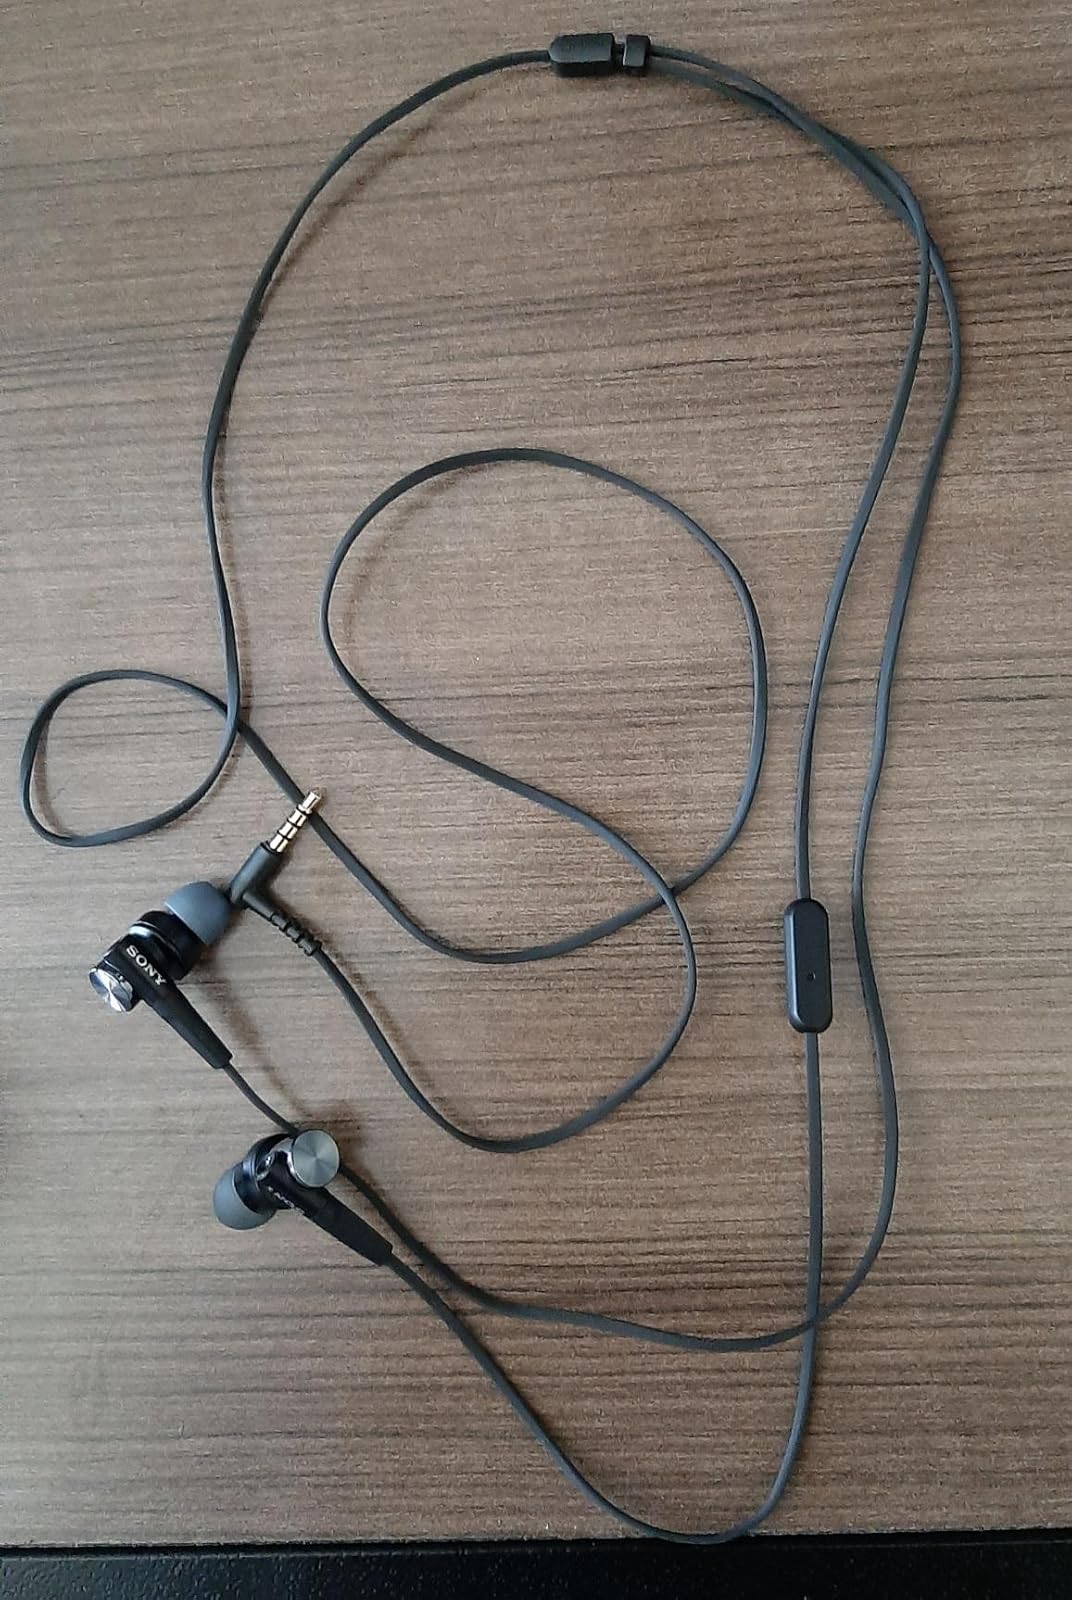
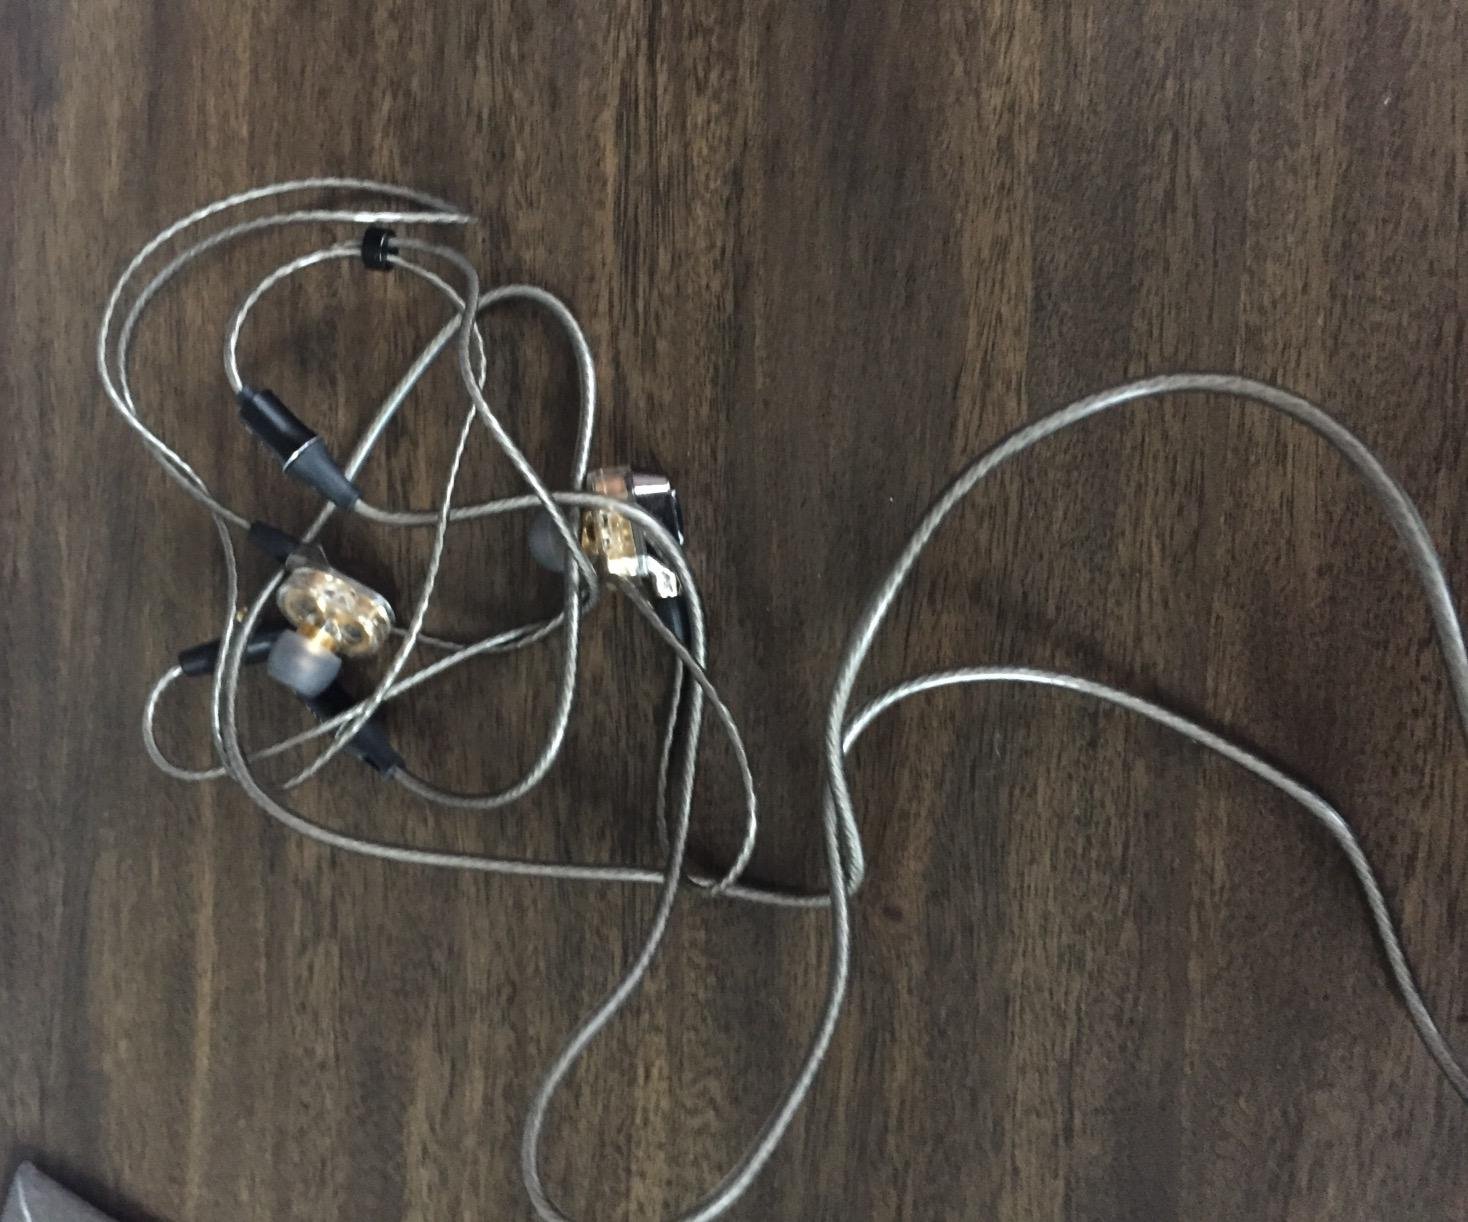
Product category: headphones
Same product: no